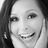
Emotion: happy